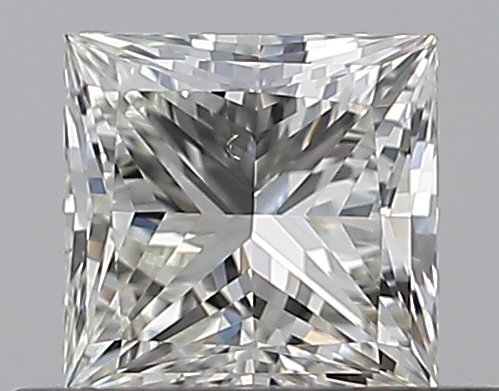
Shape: princess
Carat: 0.5
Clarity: VS2
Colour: J
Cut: EX
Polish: EX
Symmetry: VG
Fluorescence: N
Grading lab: GIA
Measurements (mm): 4.38 x 4.27 x 3.05